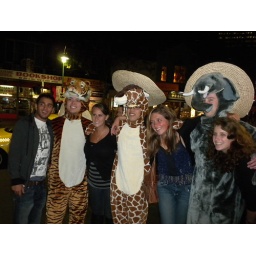
A few animals we encountered on the street in the city.